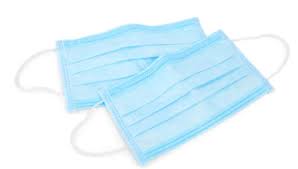
Waste category: trash